Frankfurter Zeitung

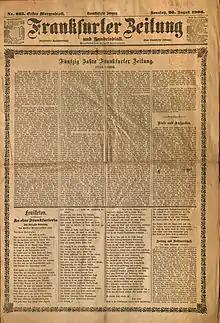
Frankfurter Zeitung, 1906

The Frankfurter Zeitung was a German-language newspaper that appeared from 1856 to 1943. It emerged from a market letter that was published in Frankfurt. In Nazi Germany, it was considered the only mass publication not completely controlled by the Propagandaministerium under Joseph Goebbels.